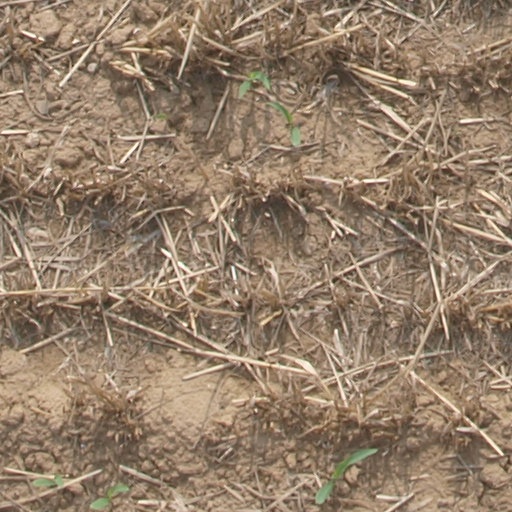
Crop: maize; corn